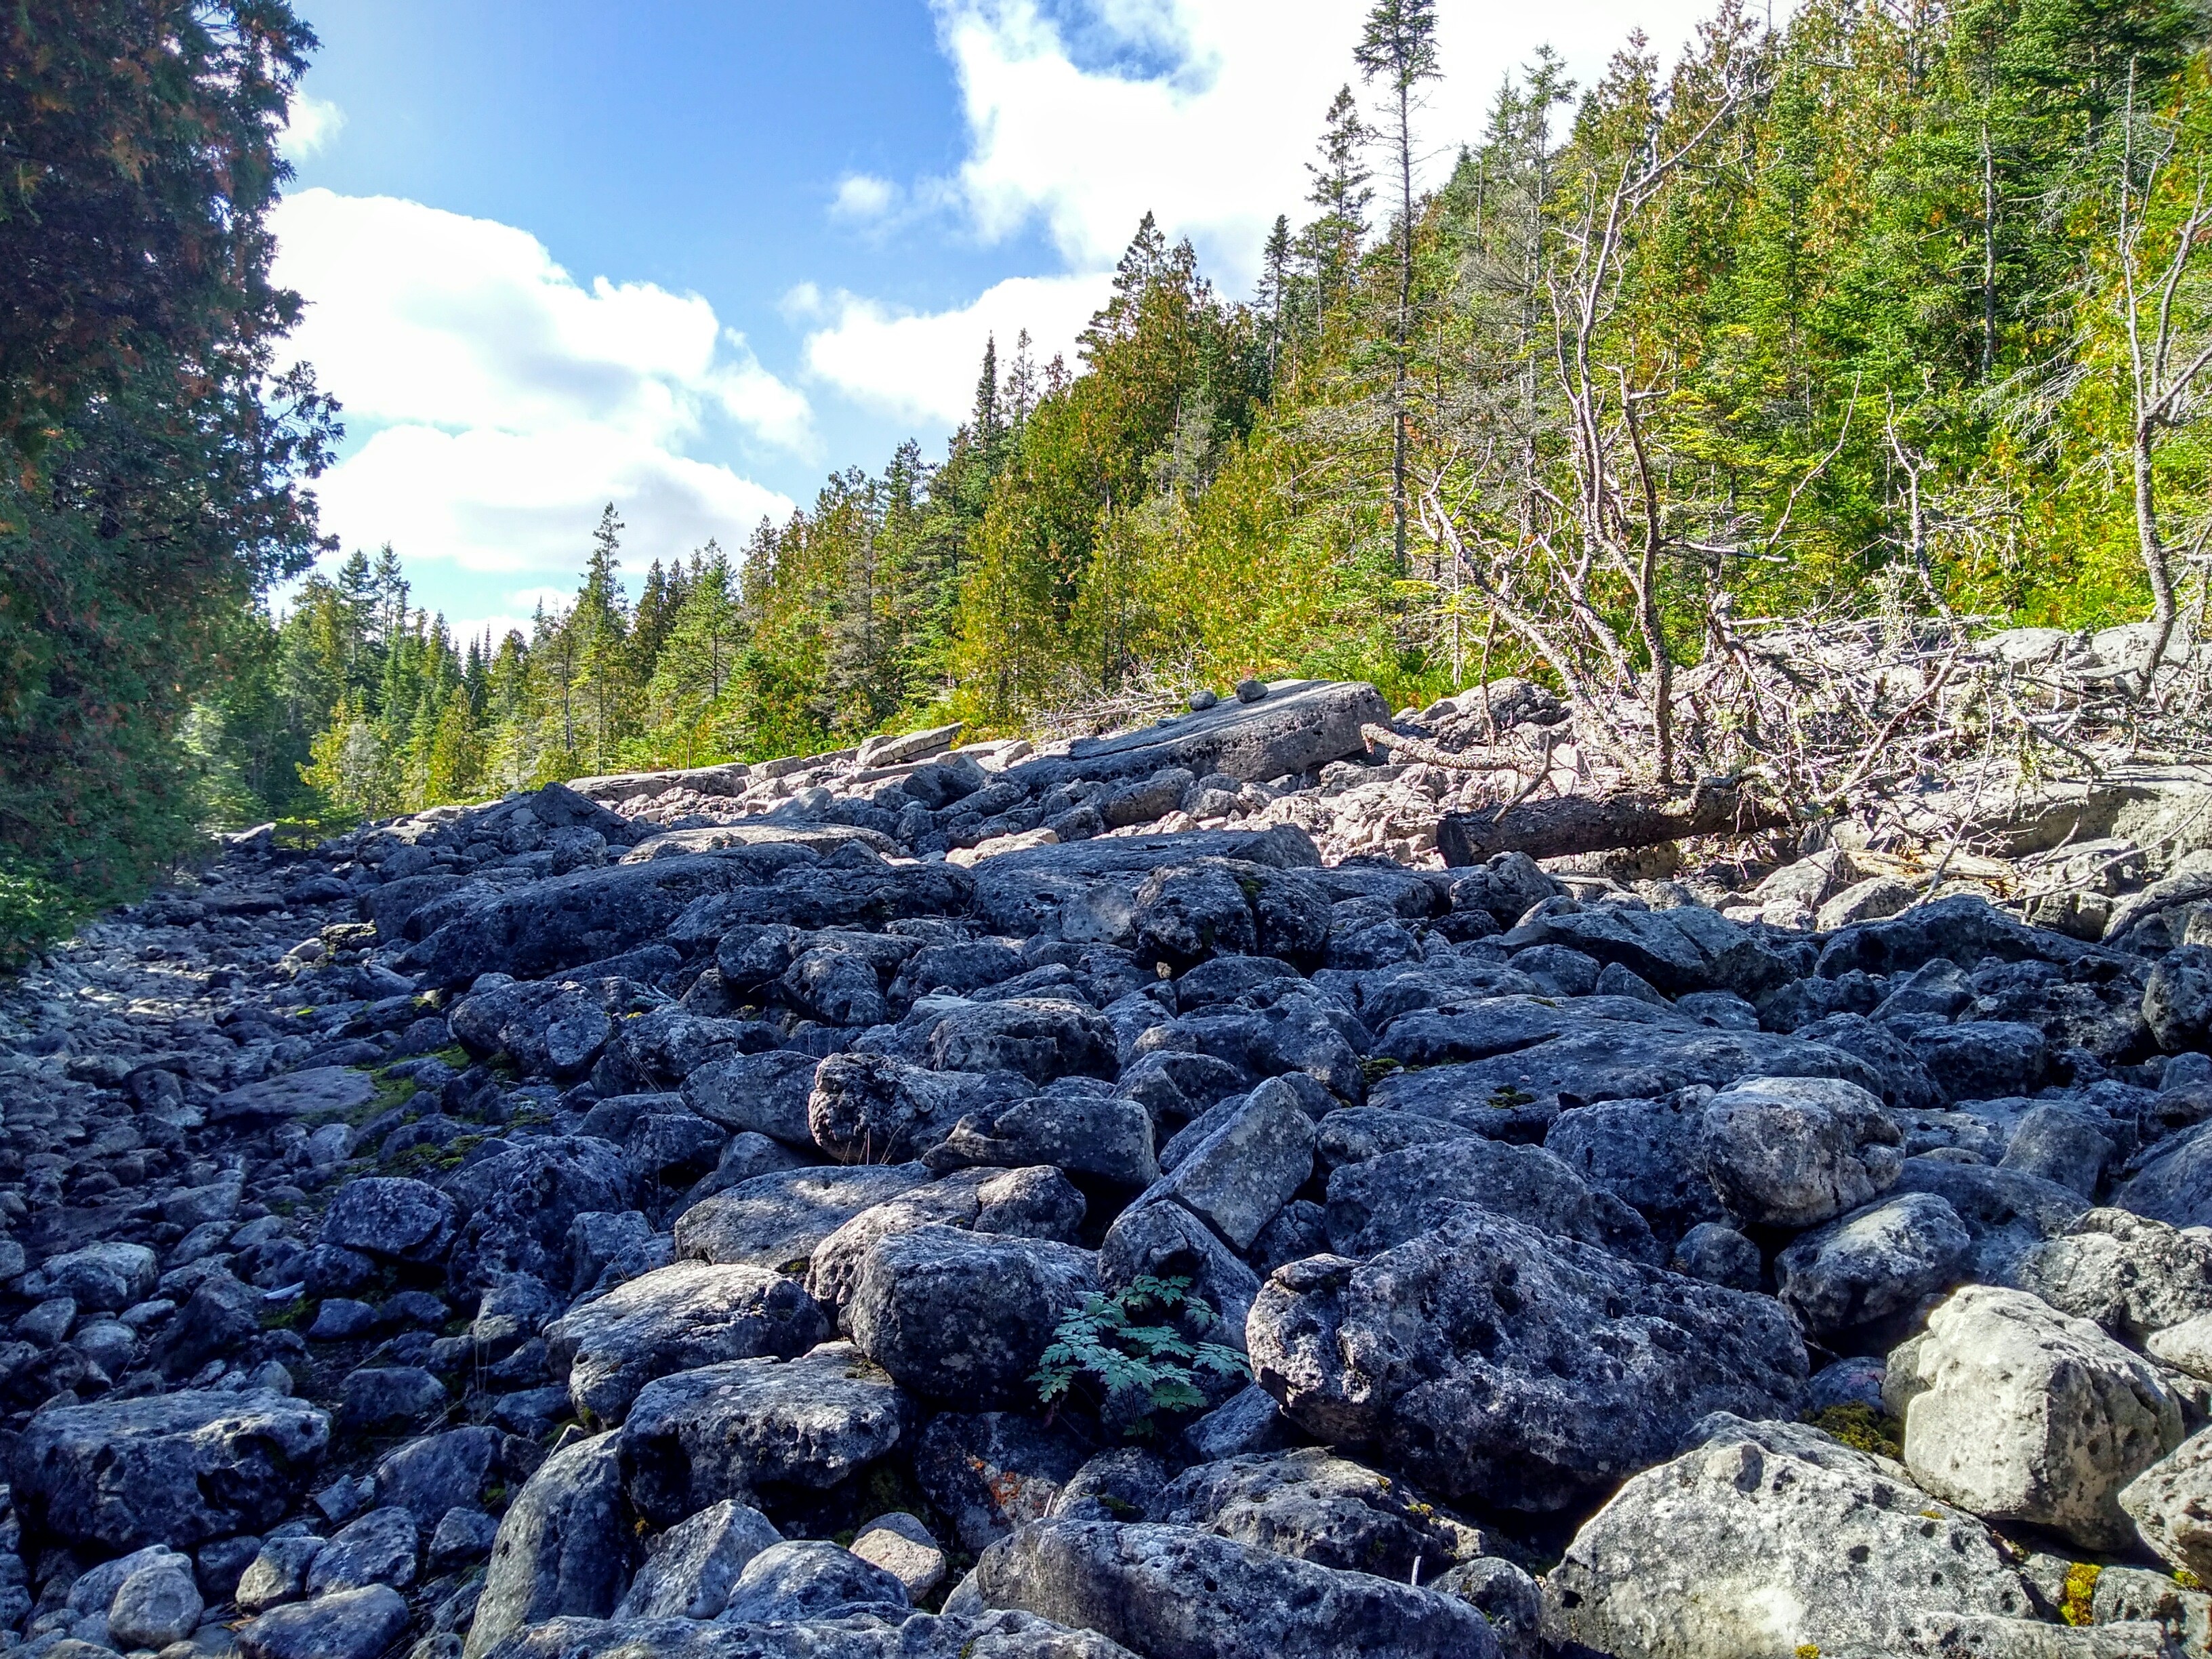
rock, wilderness, mountain, trail, stream, ridge, geology, boulder, ecosystem, bedrock, landform